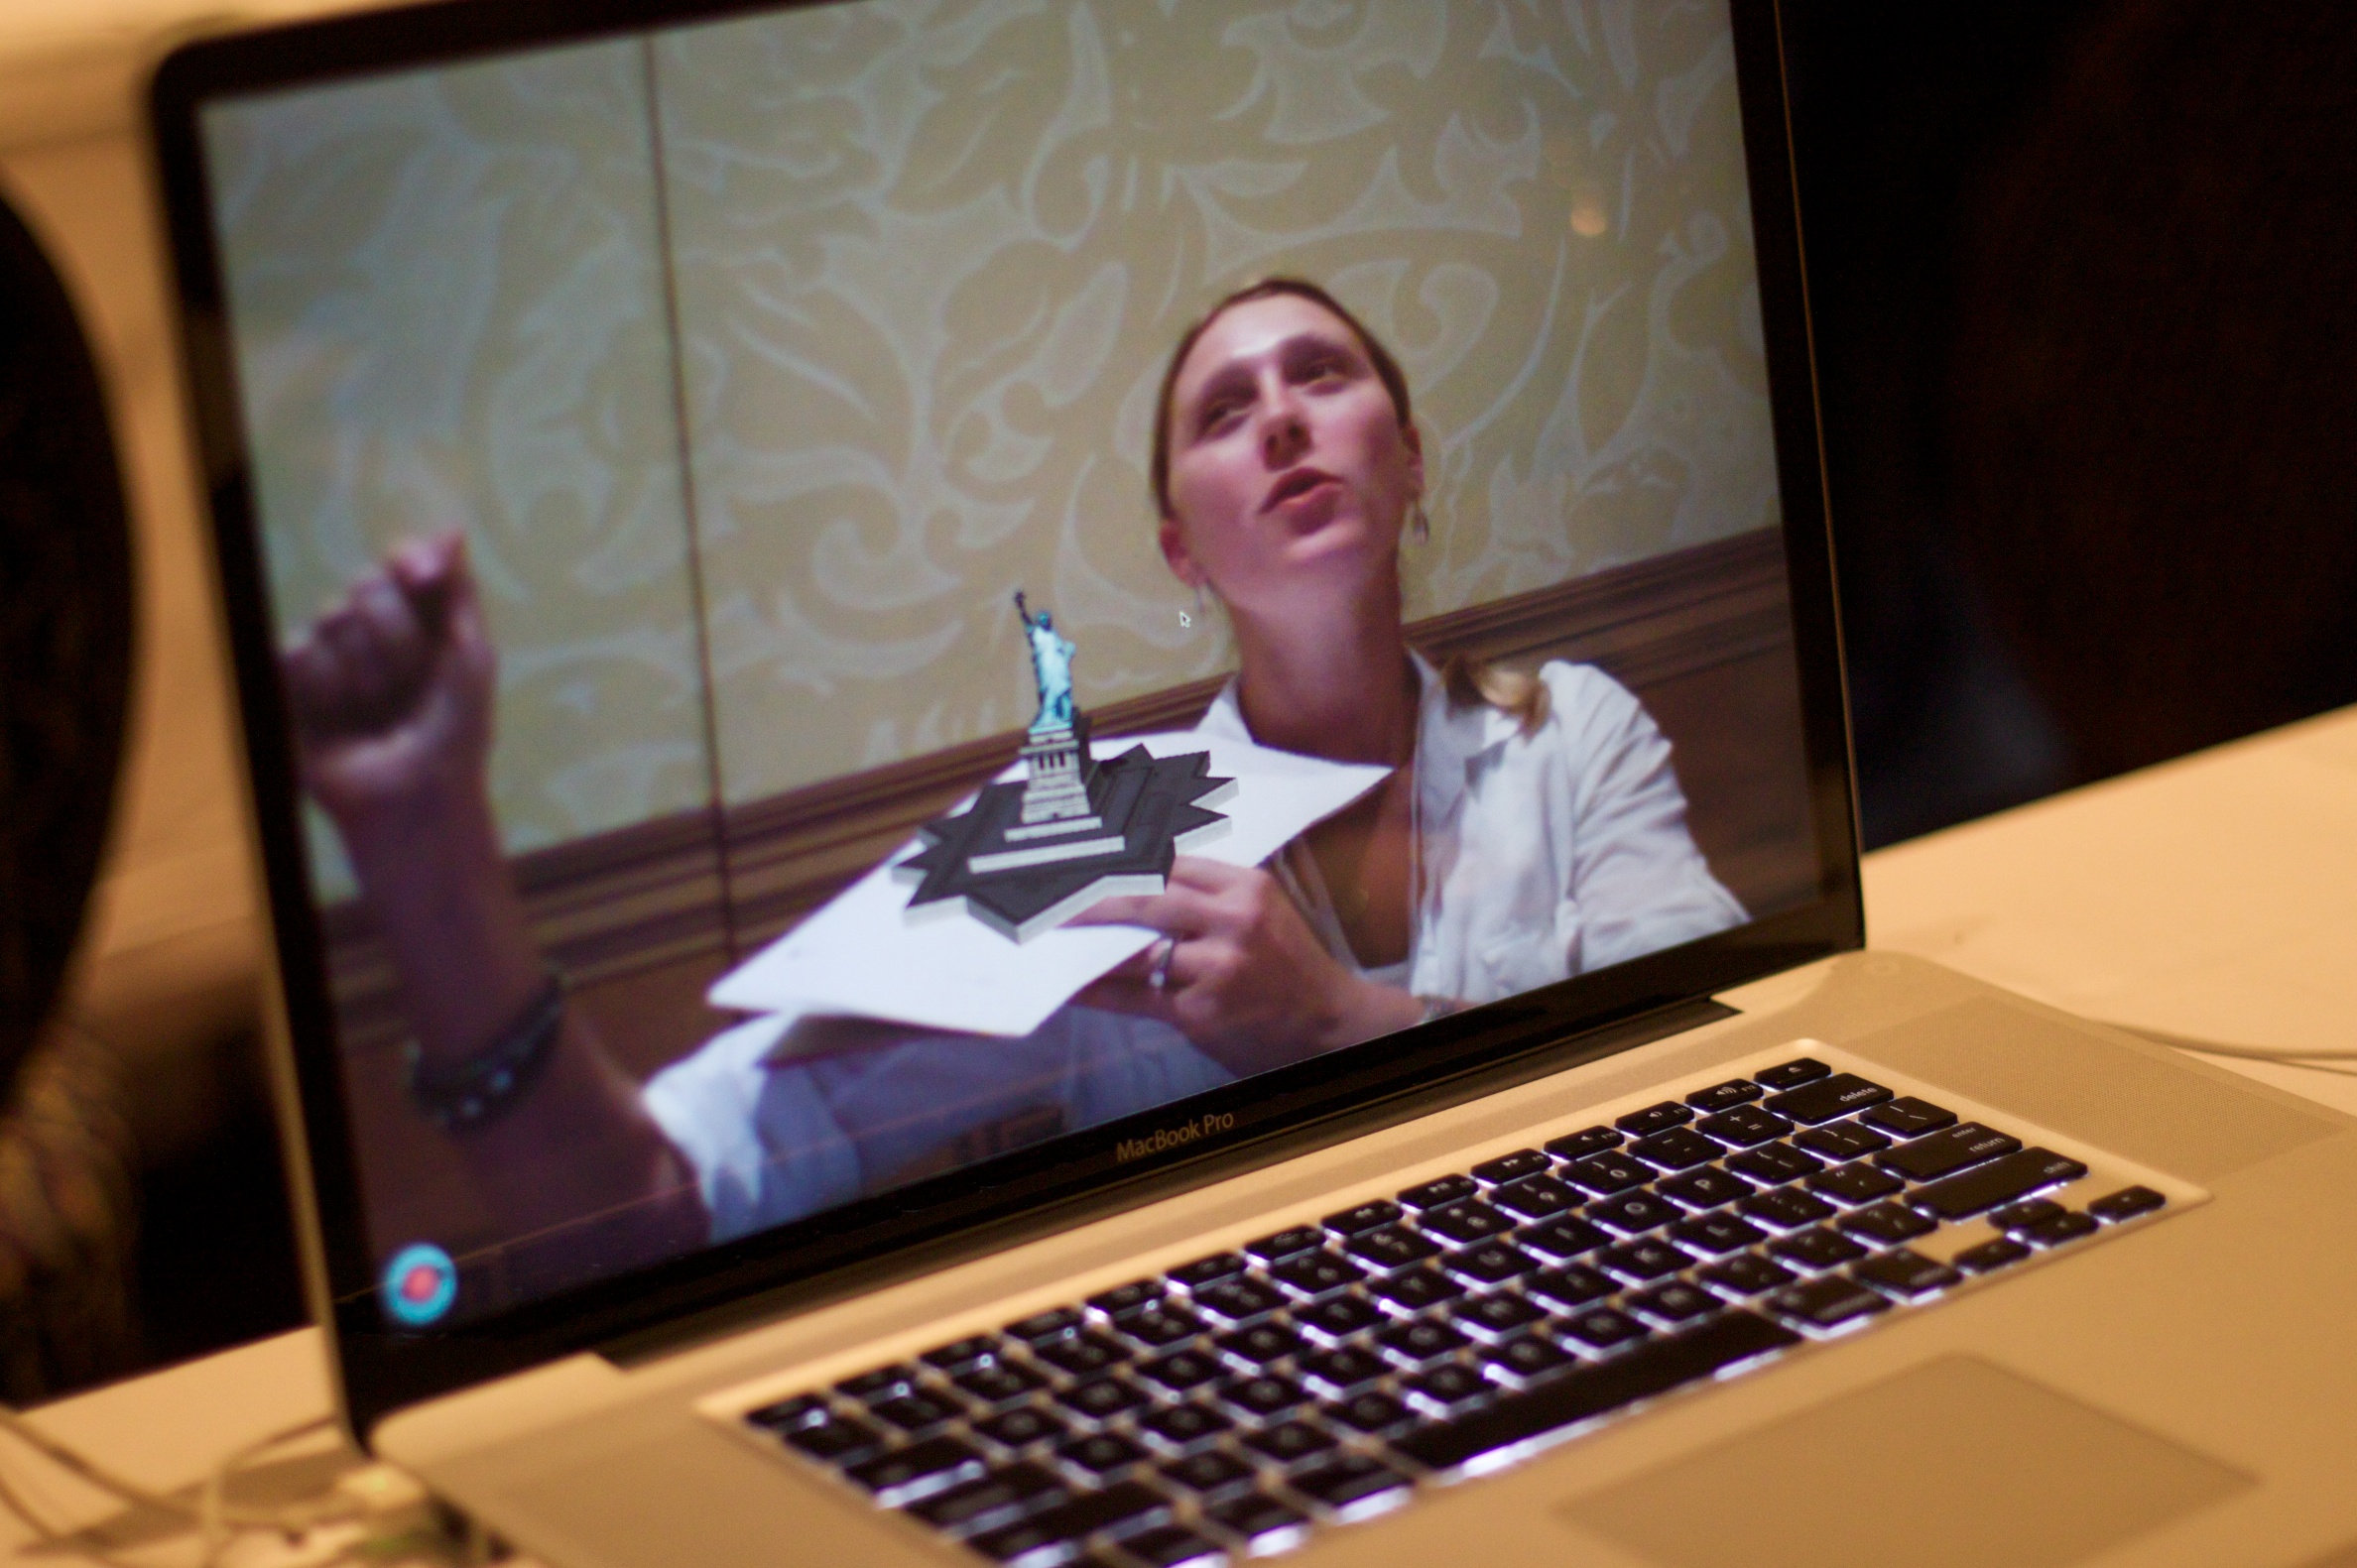
technology, nmc2010, editing, personal computer